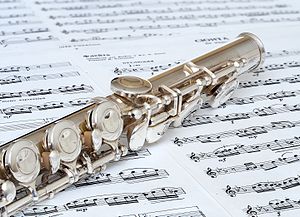
Tværfløjte
En tværfløjte er et europæisk musikinstrument i træblæserfamilien, fordi den oprindeligt blev fremstillet af træ. Nu til dags er grundmaterialet typisk metal som sølv, guld og platin, eller træ eller kulfiber. Materialevalget har stor betydning for klangen, og det gør stor forskel på blæseteknikken. De forskellige materialer er ofte kombinerede, så fx mundpladen er af guld og resten af sølv. Ved notation af musik spillet af en tværfløjte benyttes udelukkende g-nøglen.